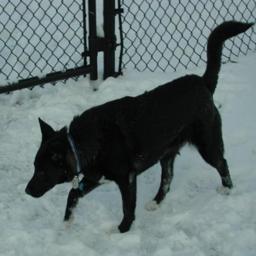
Animal: dogs